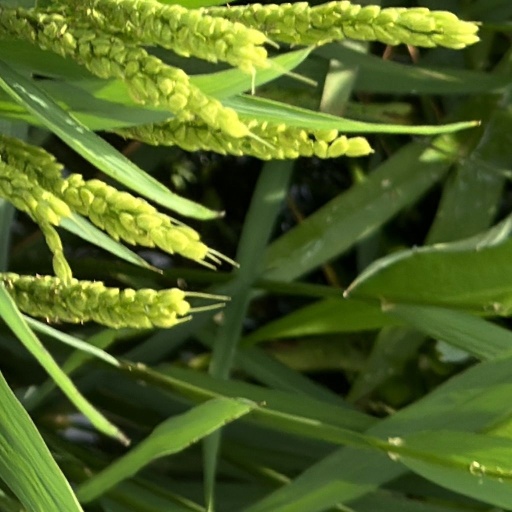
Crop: rice